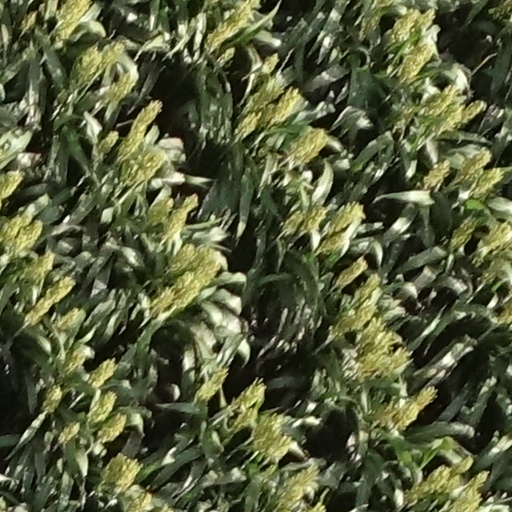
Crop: sorghum